Albuquerque Basin

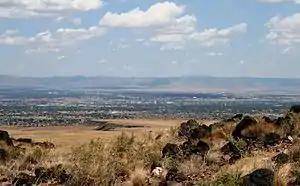
View of downtown Albuquerque and the Manzano Mountains from the West Mesa

Settlements in the region depend on groundwater. In the 1960s the City of Albuquerque began to extract large quantities of potable groundwater from wells drilled in the southeast and northeast heights. It was thought that this water came from a huge aquifer that would take centuries to exhaust. In the late 1980s there were declines in the water levels near Coronado Center causing concern that the water resource was not properly understood. Since 1992 the New Mexico Bureau of Geology and Mineral Resources has been undertaking extensive investigations of the geology of the basin and the aquifer.